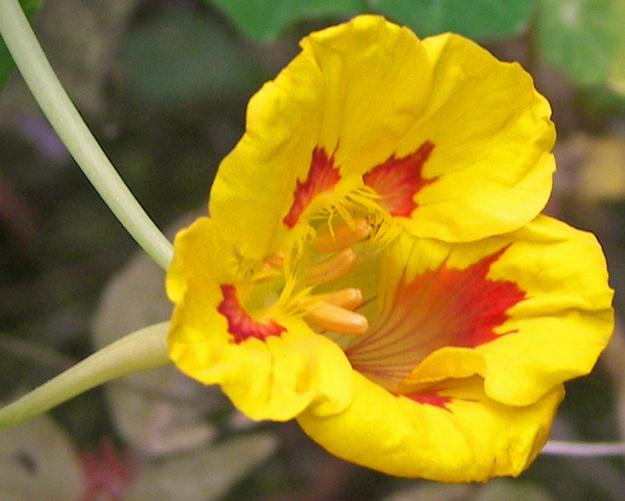
Label: watercress